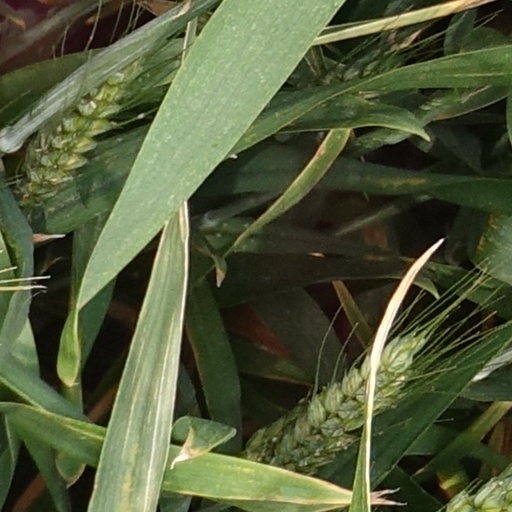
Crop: wheat